Ship

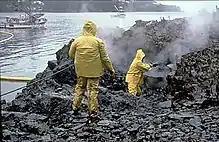
The tanker "Exxon Valdez" spilled of oil into Alaska's Prince William Sound.

Ships undergo nearly constant maintenance during their career, whether they be underway, pierside, or in some cases, in periods of reduced operating status between charters or shipping seasons.